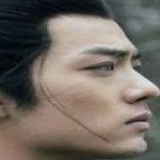
diễn viên Vương Đại Lục